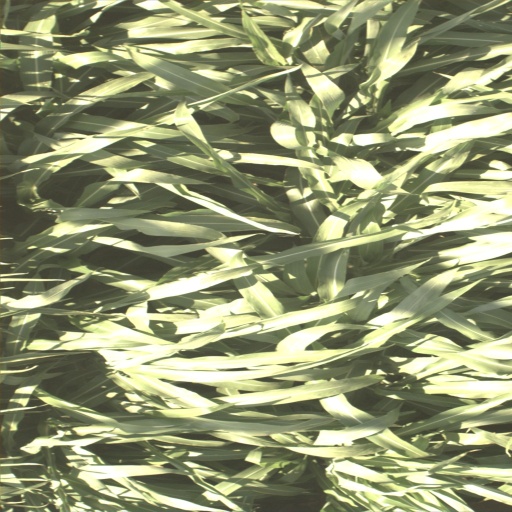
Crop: sorghum